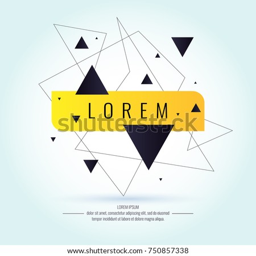
abstract background with straight lines and geometric objects in minimalistic flat style on a light background .